Mimosa verrucosa

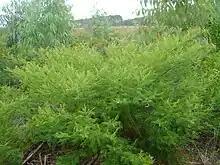
"Mimosa vericosa"

"Mimosa verrucosa" has been proven to be a very important provider of pollen for "Apis mellifera", the European honey bee.